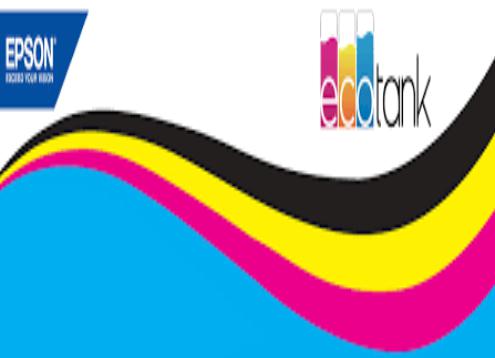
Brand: EPSON
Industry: Electronic